Bethausen

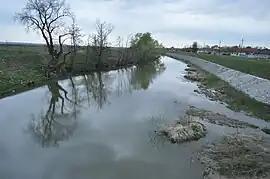
Bega River in Bethausen

Bethausen is located in the northeast of Timiș County, on the right bank of Bega River, from Lugoj and from Făget.